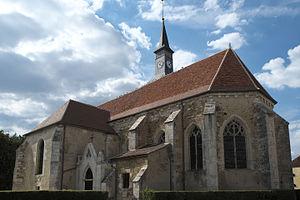
Flogny-la-Chapelle est une commune française située dans le département de l'Yonne en région Bourgogne-Franche-Comté.